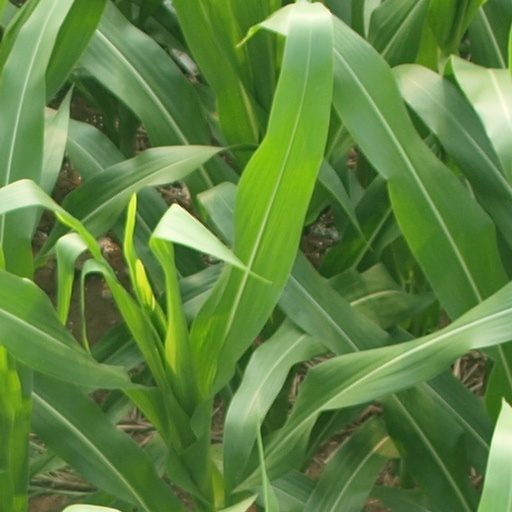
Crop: maize; corn